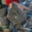
Label: flatfish